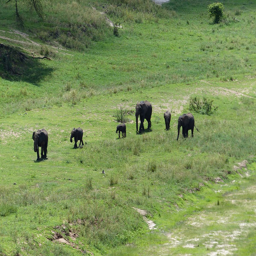
A herd of wild animals grazing on a lush green landscape.
A group of large and small elephants walking together in a grassy area.
A group of elephants walking up a grassy slope.
A family of elephants traveling across a green field.
A herd of elephants walking on a grassy area.